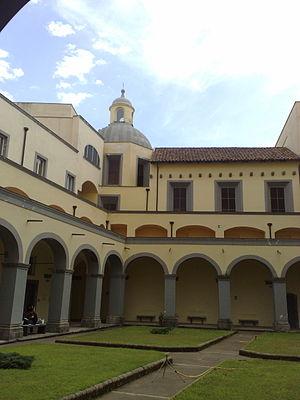
Le couvent Sant'Antonio a Port'Alba est un ancien couvent de Naples situé dans le cœur historique de la ville, piazza Bellini, au coin de la via Santa Maria di Costantinopoli.